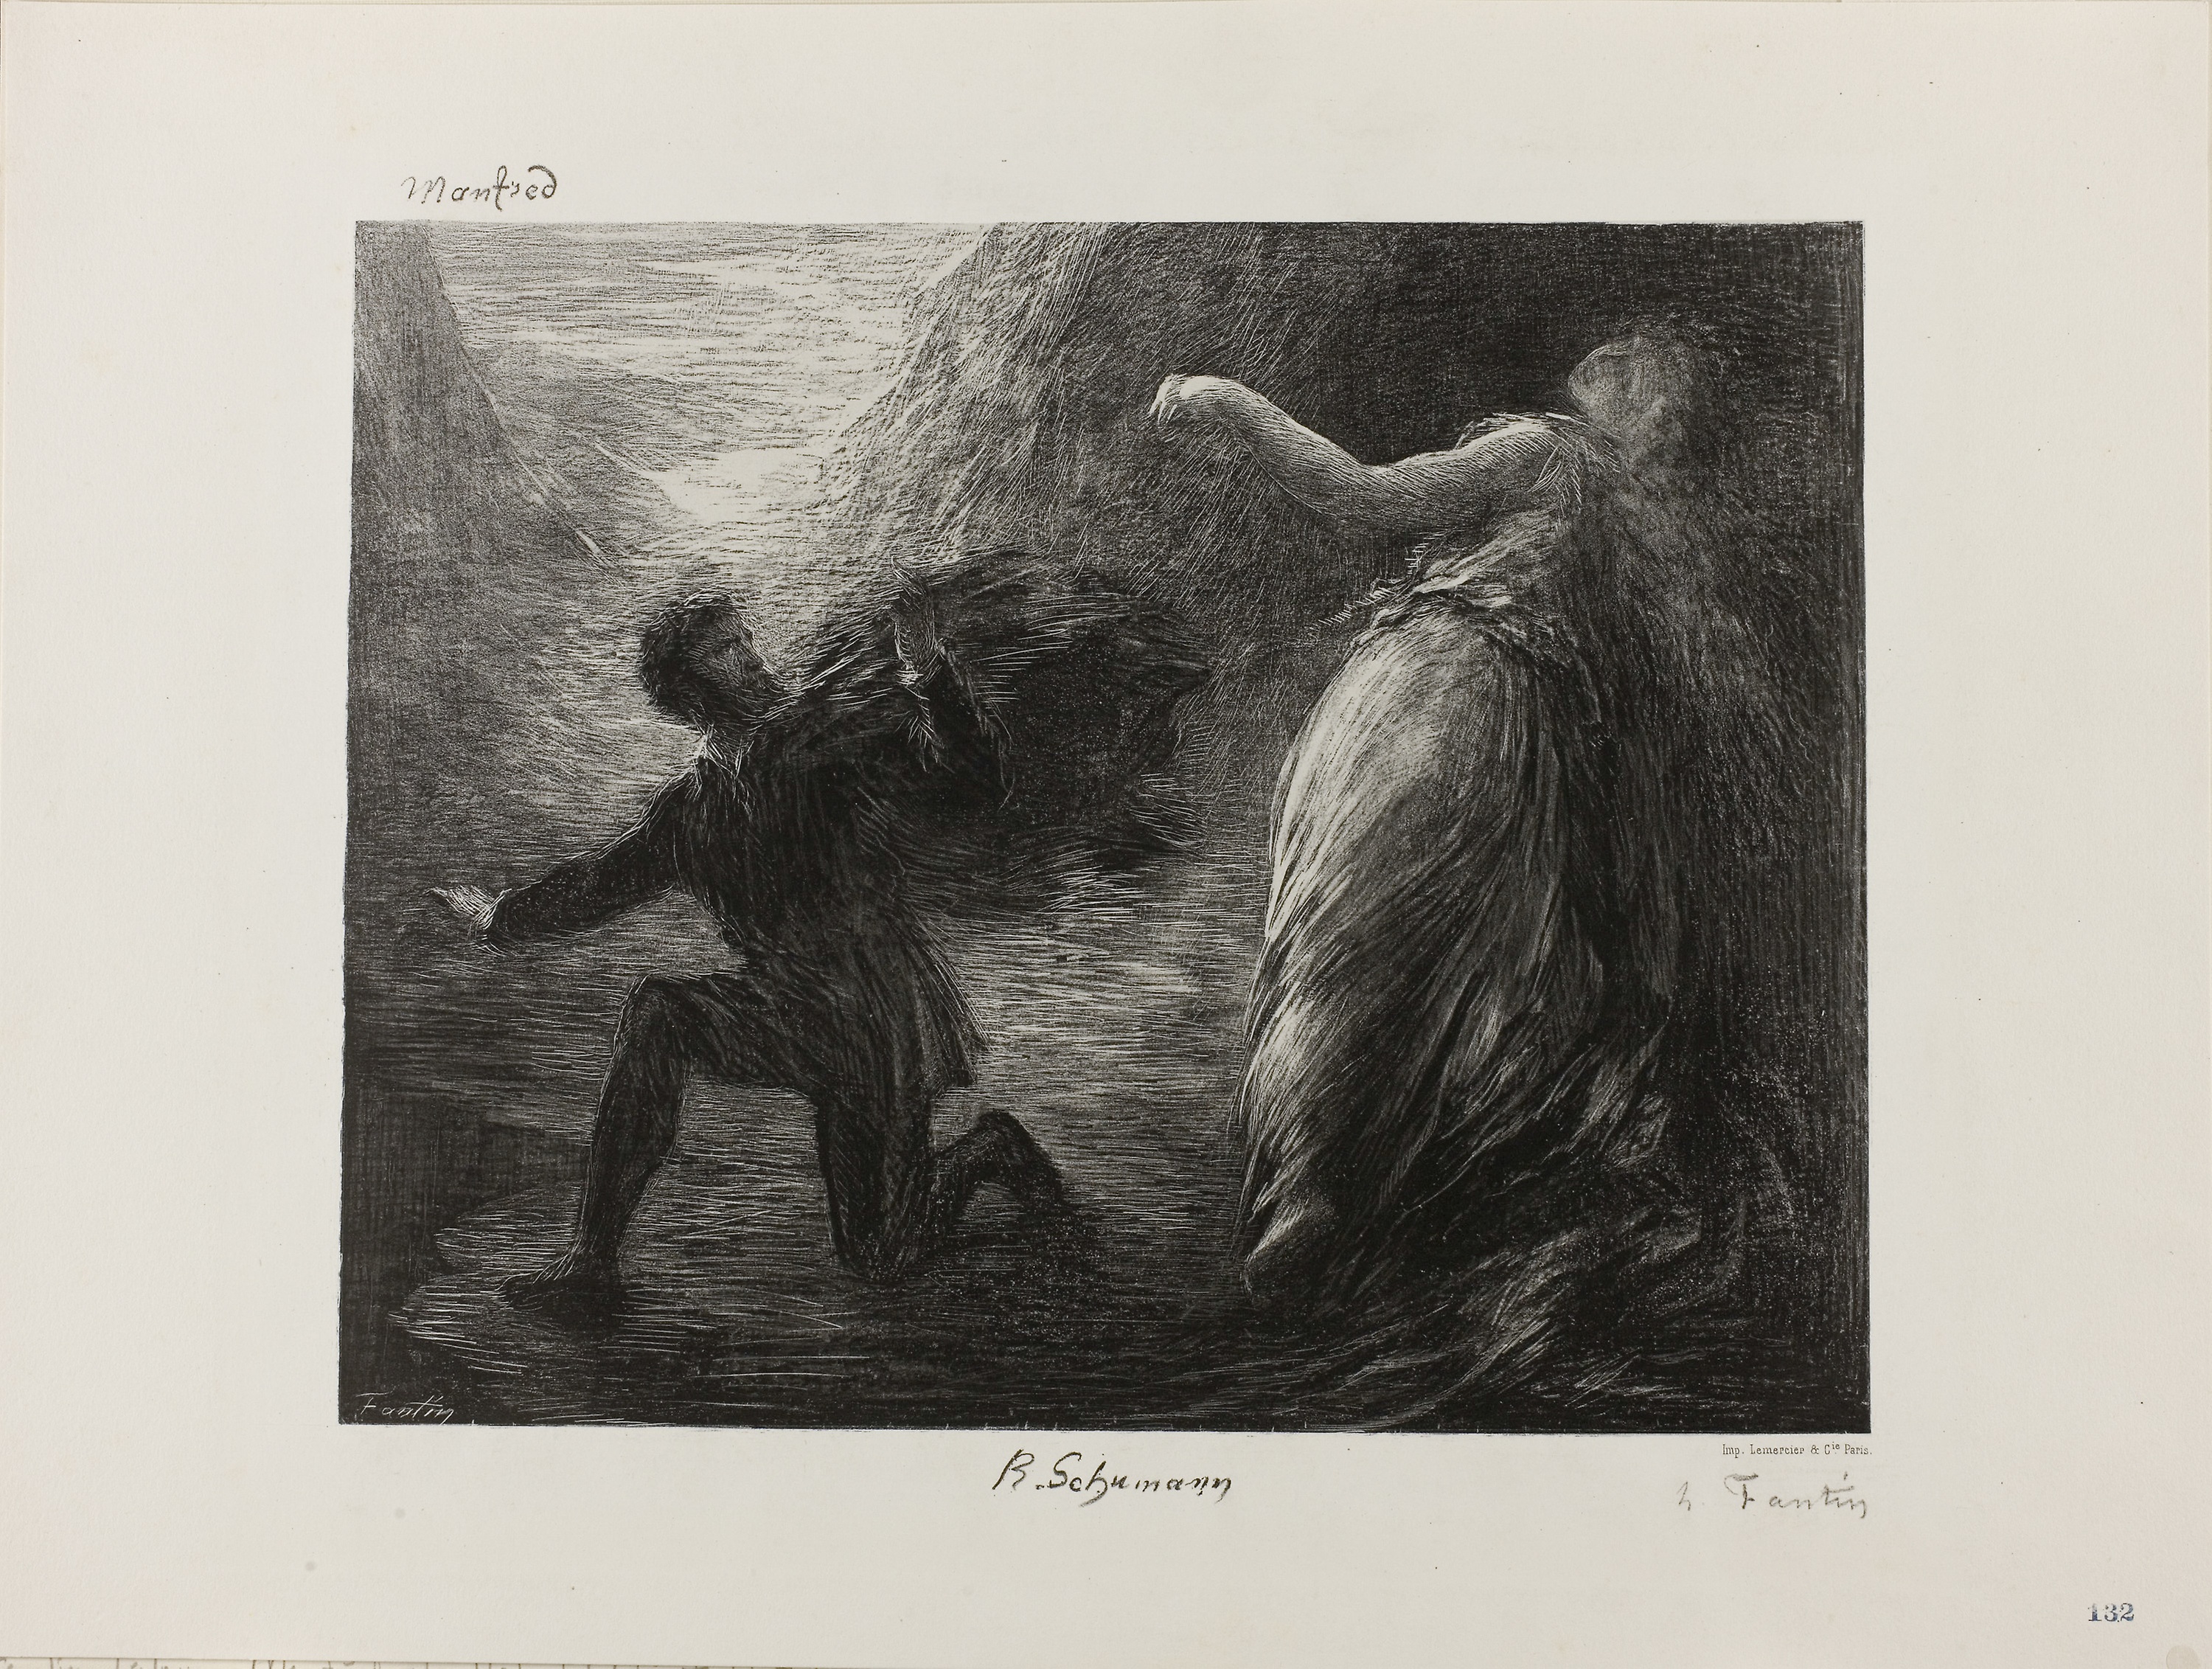
black and white, art, visual arts, modern art, drawing, artwork, painting, monochrome, stock photography, figure drawing